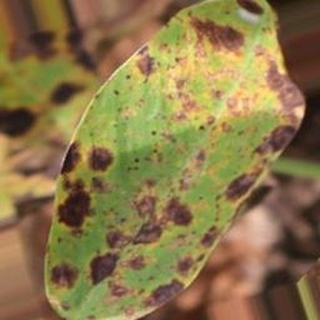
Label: groundnut_late_leaf_spot